The Shootout (film)

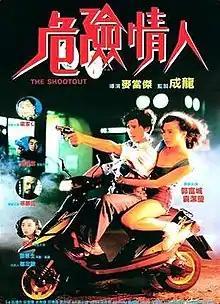
Film poster

The Shootout is a 1992 Hong Kong action film directed by Michael Mak and starring Aaron Kwok, Fennie Yuen, Bryan Leung and Sean Lau.